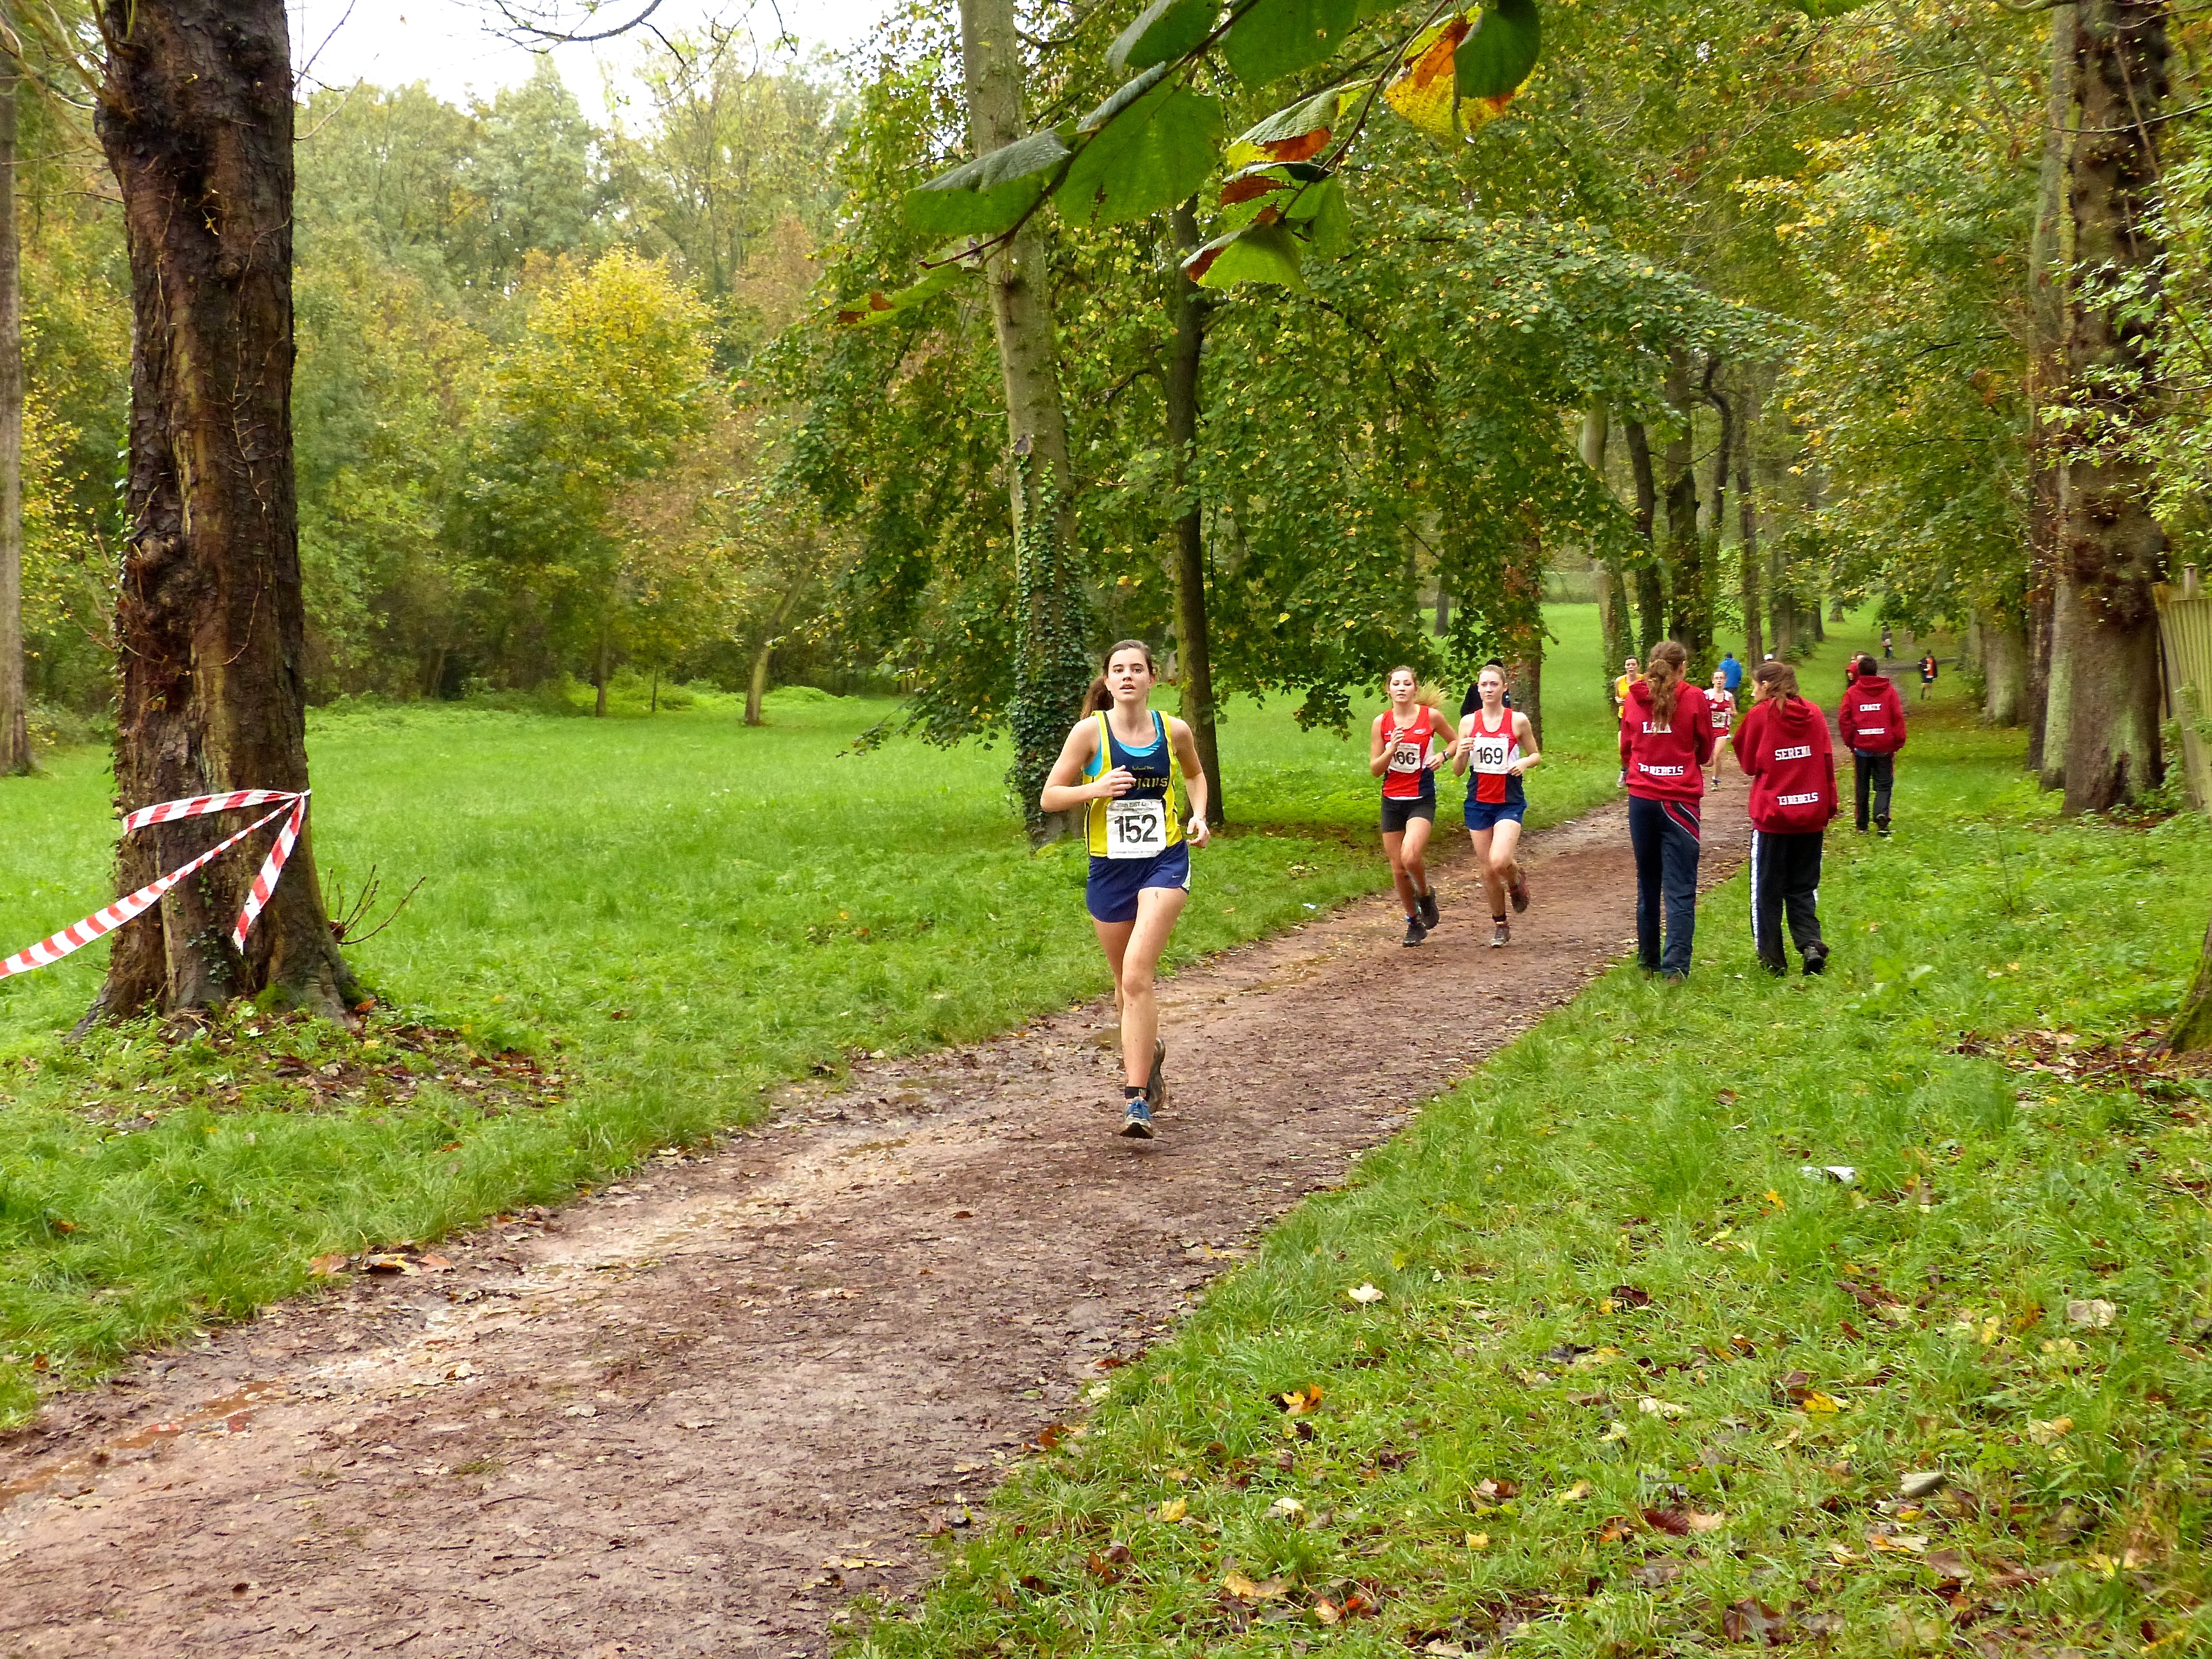
walking, person, trail, running, run, paris, country, recreation, france, high, jogging, cross, race, international, girls, sports, boys, school, runners, championship, endurance, junior, highschool, varsity, athletics, isst, tournament, xc, schools, parcdestcloud, mountain biking, physical exercise, outdoor recreation, human action, endurance sports, ultramarathon, duathlon, cross country running, cross country cycling